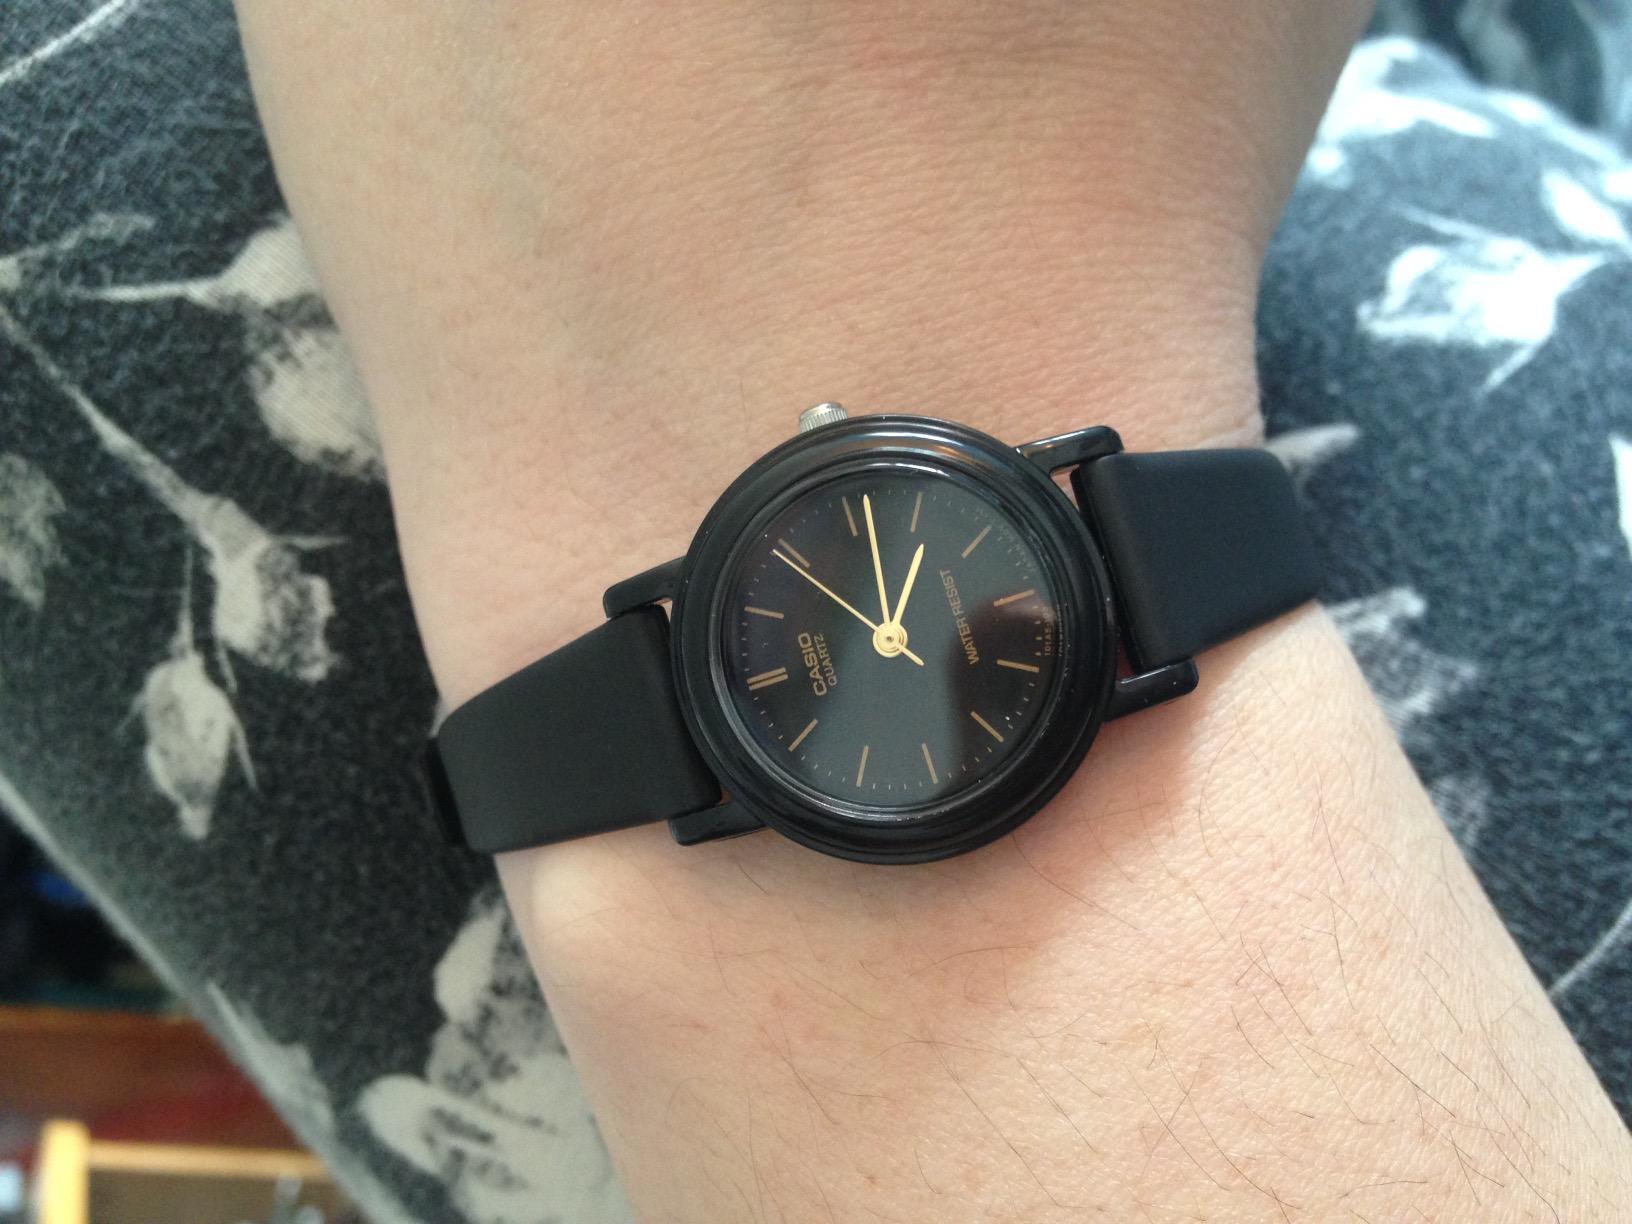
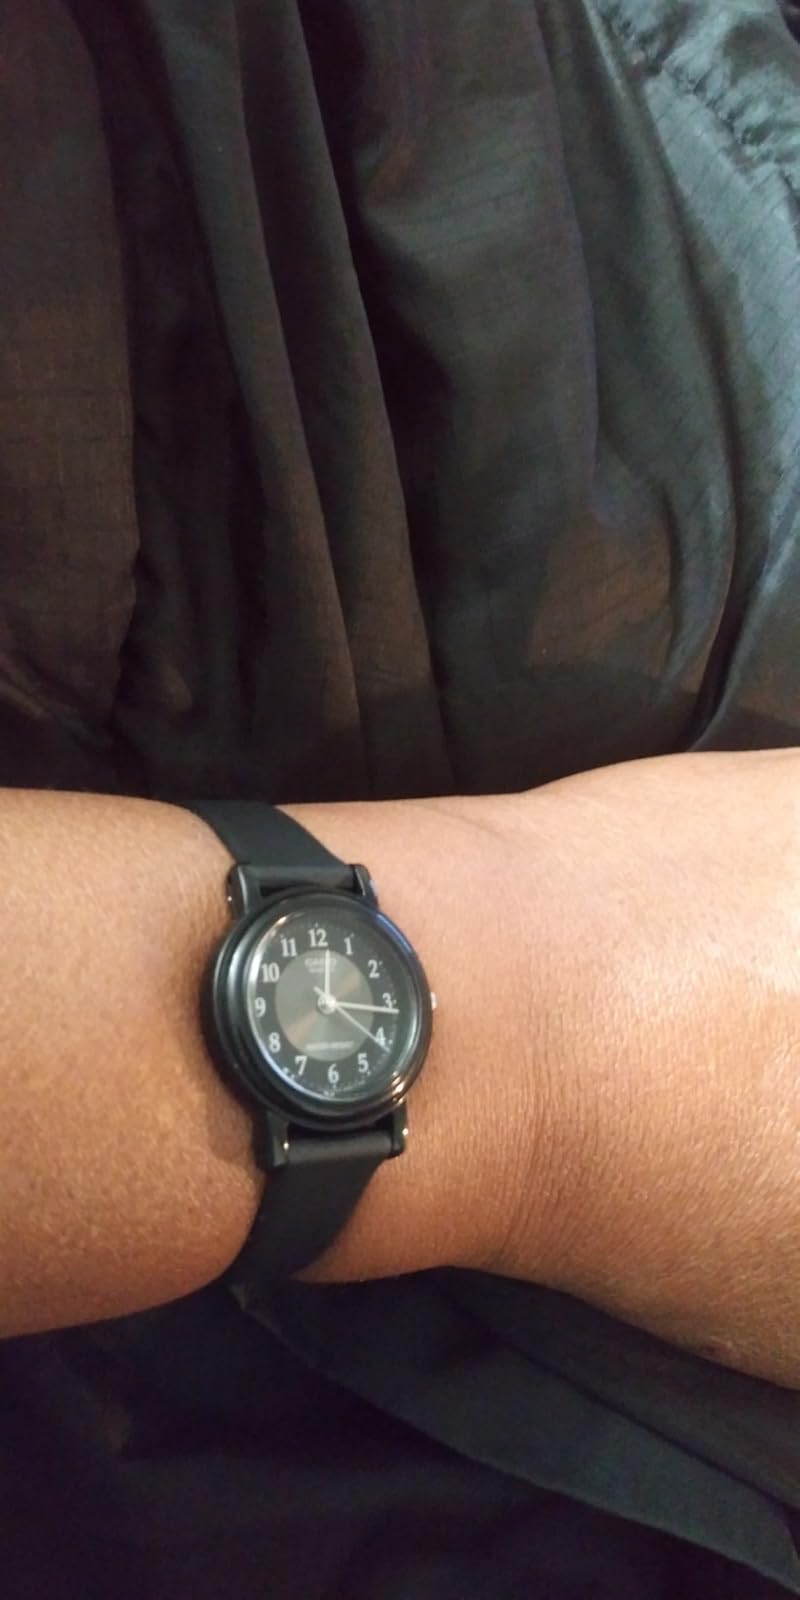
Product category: accessories_watch
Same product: no